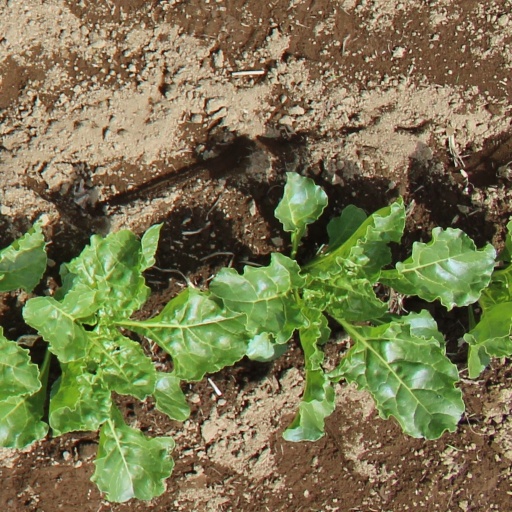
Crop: sugar beet